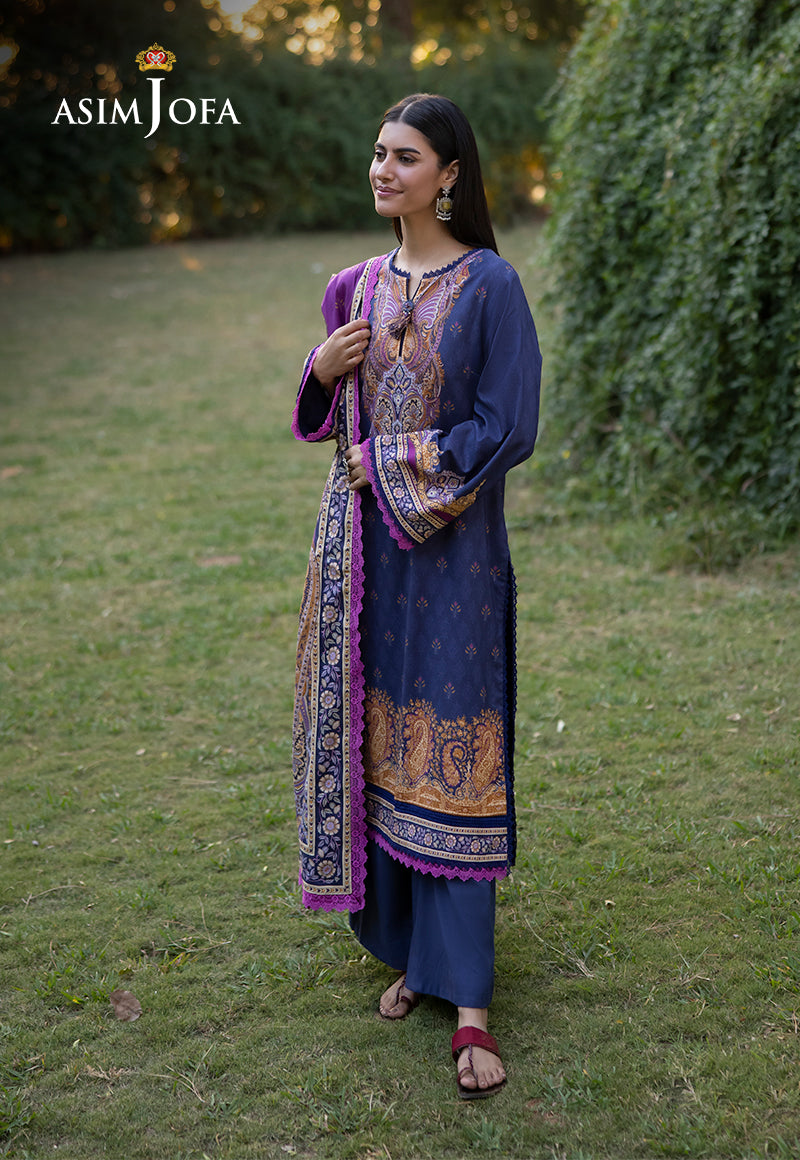
navy multi embroidered suit